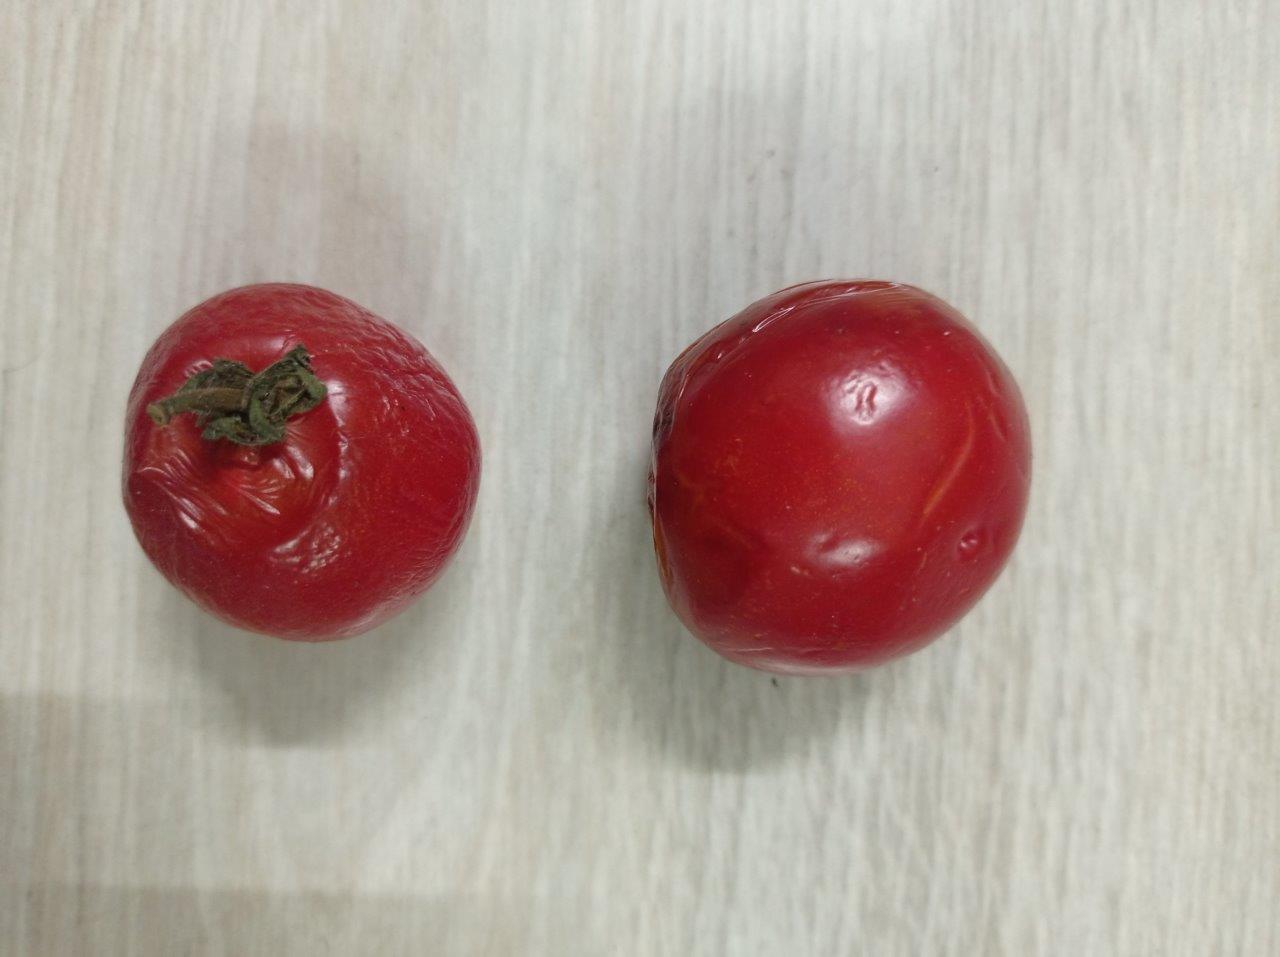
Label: Rotten